Manas River

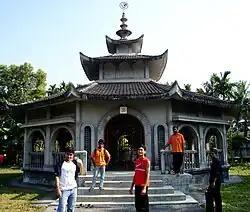
A Brahma temple in the Manas valley at Kokrajhar in Assam

The Manas River has often been at the centre of environmental controversies, particularly in the 1980s. Two dams were proposed on the Bhutanese side of the river to provide hydroelectric power and to control the flow of the Brahmaputra on its northern bank and to make way for irrigation schemes. However, there were not only local concerns but national and international ones among environmentalists with regard to the proposals, who lobbied enough support to ensure that the dam proposals were dropped in 1986. In February 1989, the All Bodo Students Union (ABSU) invaded the park and killed several wardens and guards, permitting the entry of poachers and loggers who posed an immediate threat to the wildlife of the park and its river. The threat of flooding remained as ever in 2010.